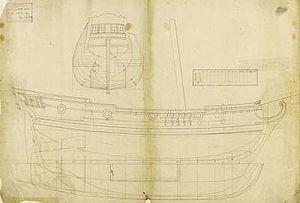
Un heu est un type de voilier de fret et de guerre, de faible tonnage, à fond plat, à voile à livarde, gréé en sloop ou plus rarement en ketch, le gréement variant selon les époques et le lieu : un ou plusieurs mâts, un ou plusieurs focs, présence parfois de hunier carrée.